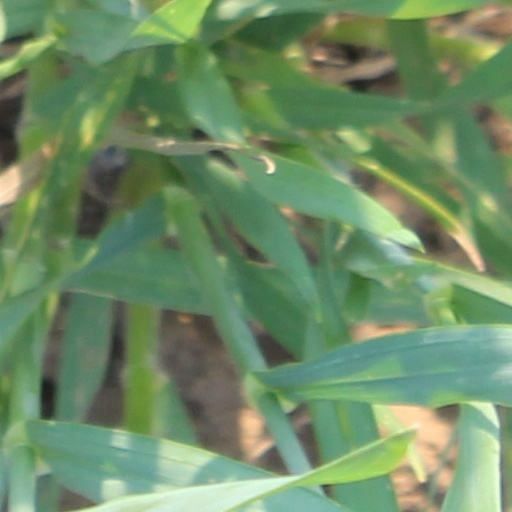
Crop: wheat